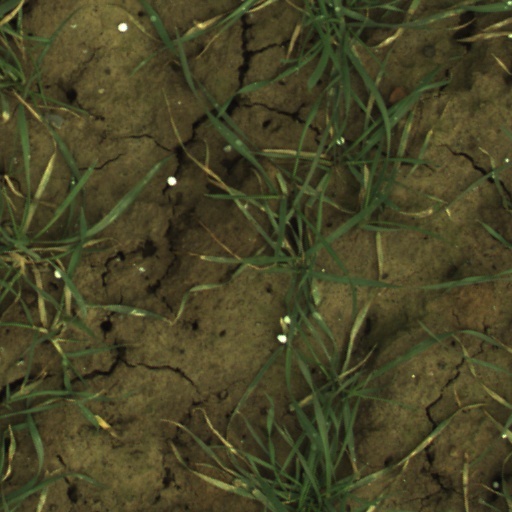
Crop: wheat